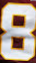
Number: 8